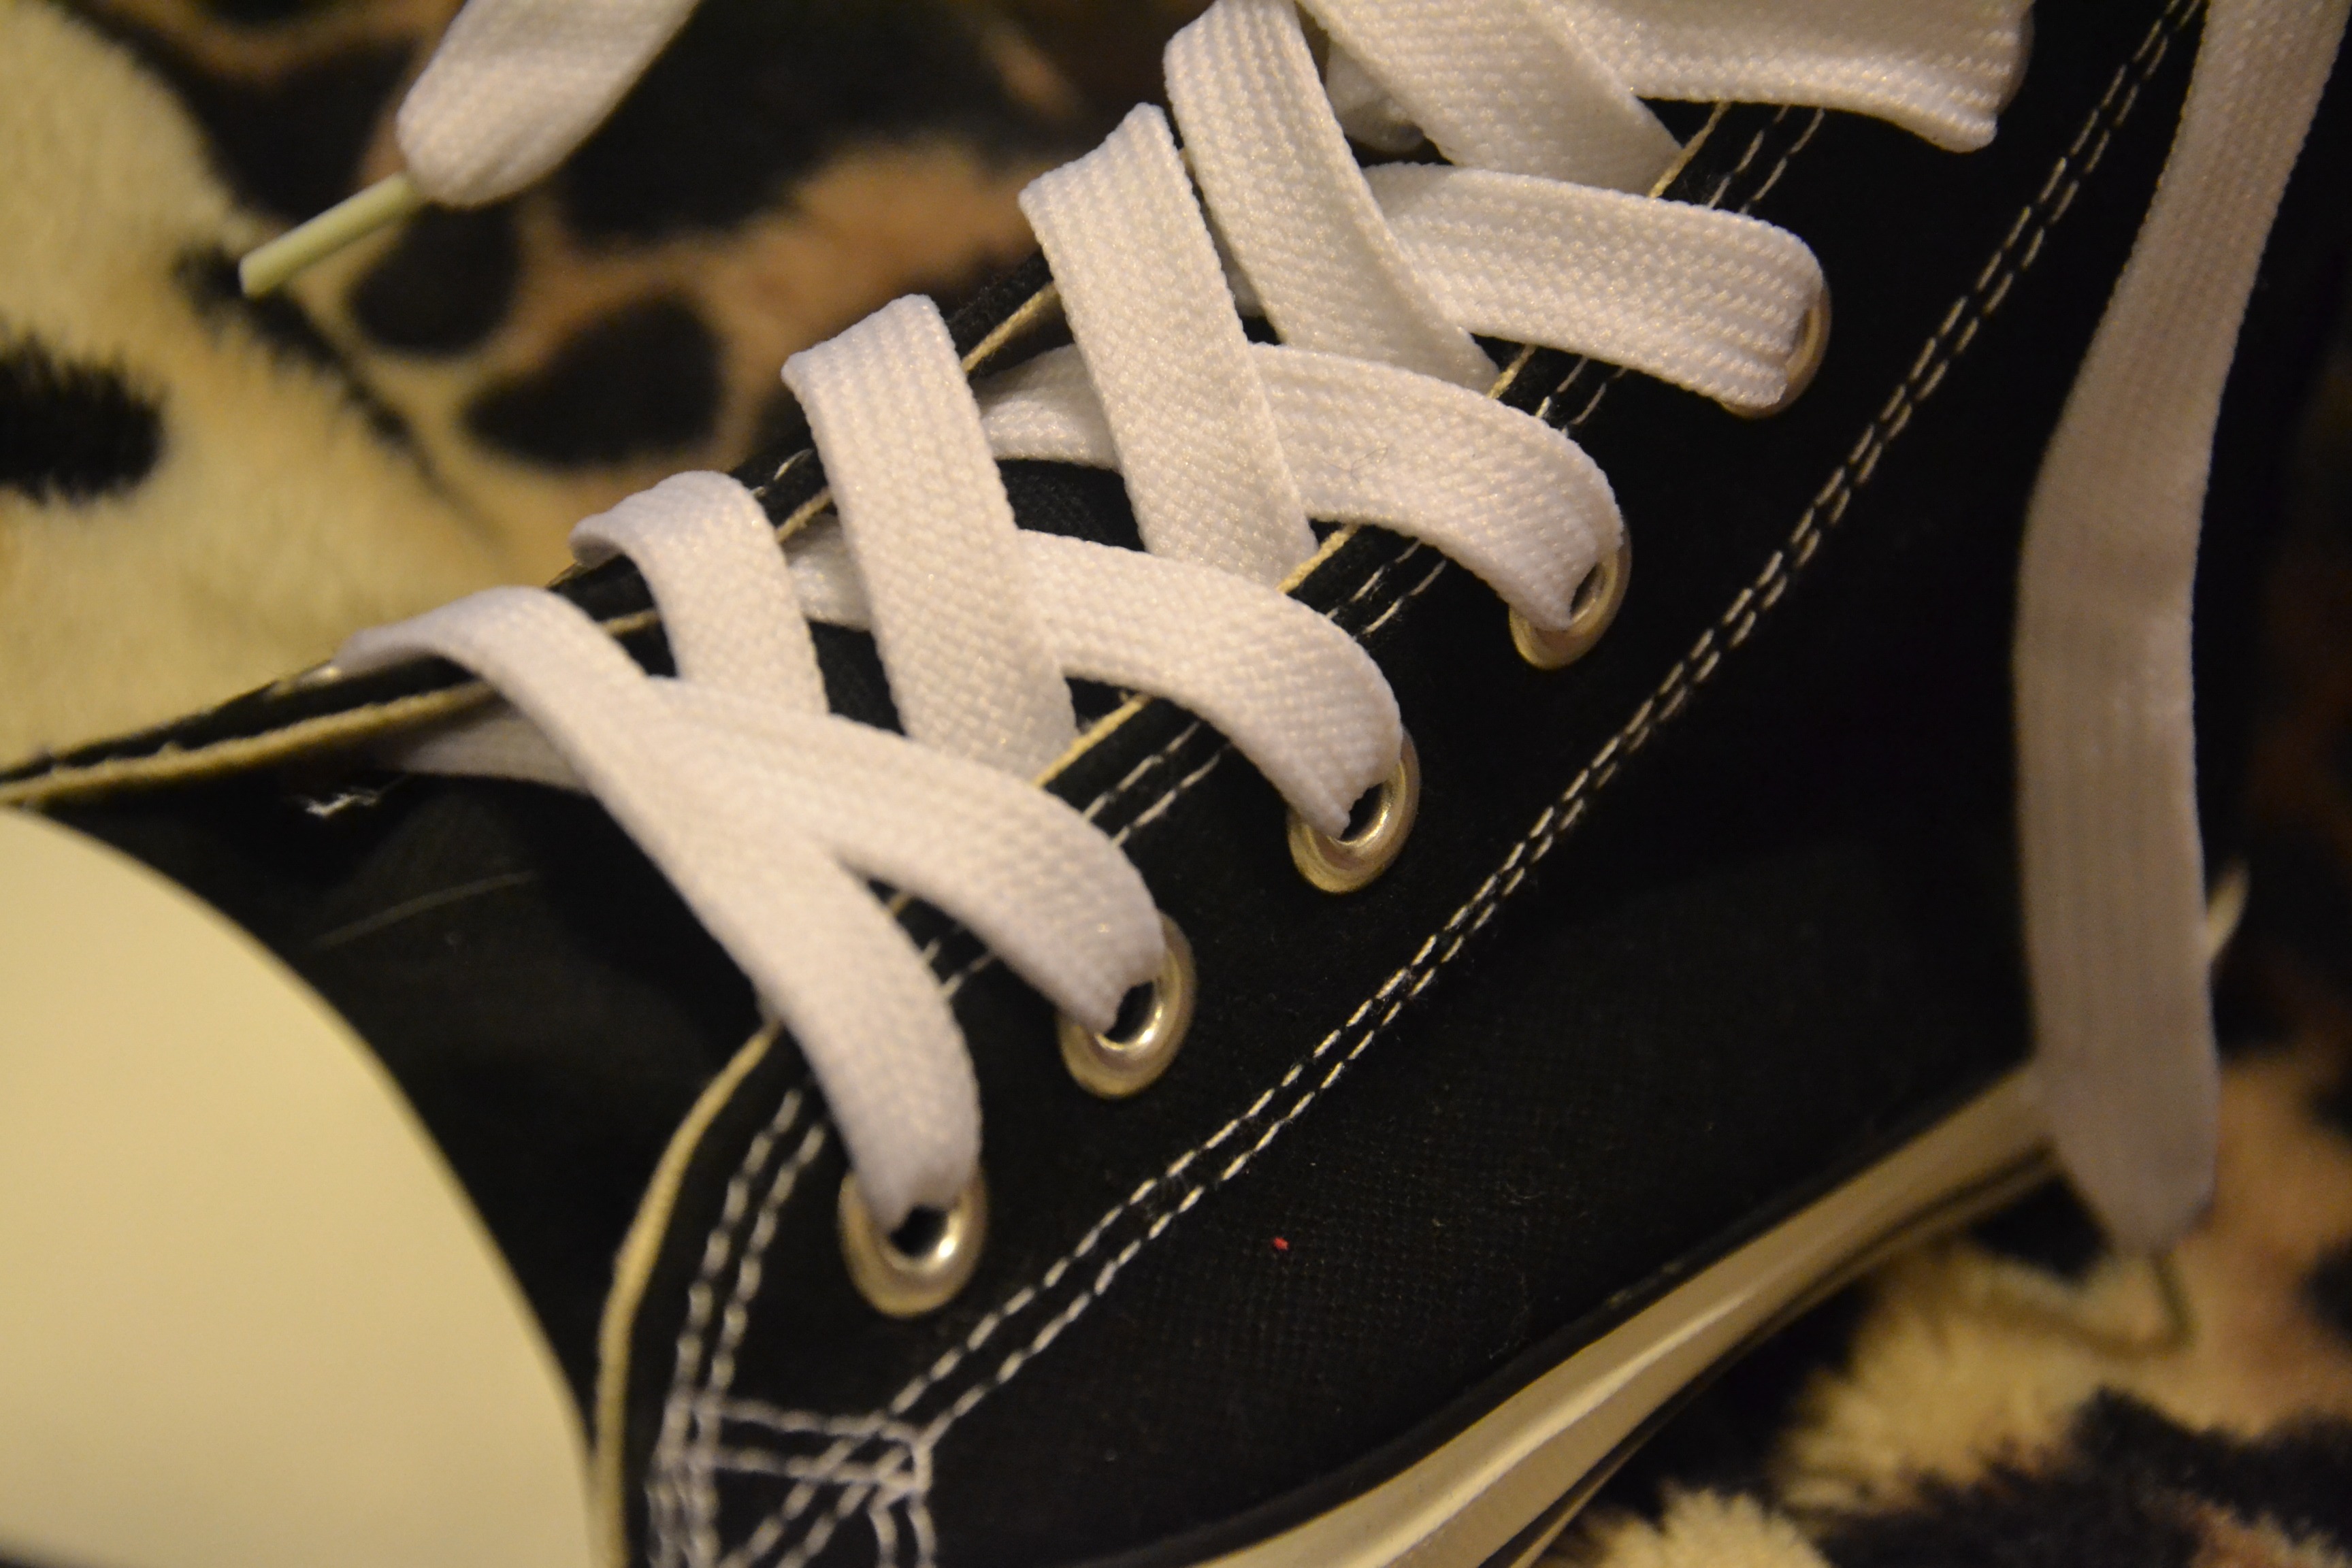
shoe, white, sport, leather, leg, spring, black, shoes, laces, sports, sneakers, footwear, lacie, a codline, the rate of, already, high heeled footwear